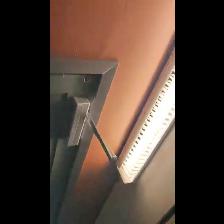
Label: NonHuman